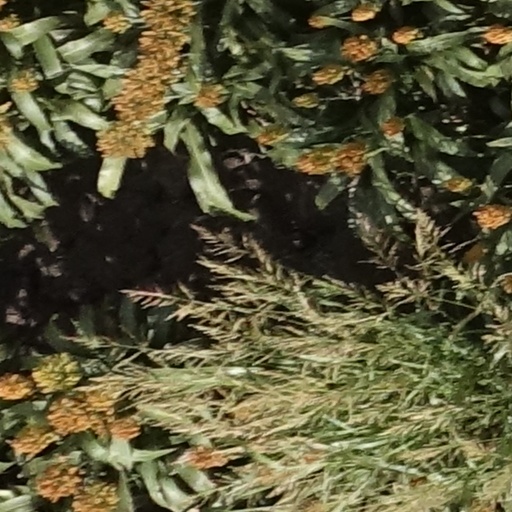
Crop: sorghum